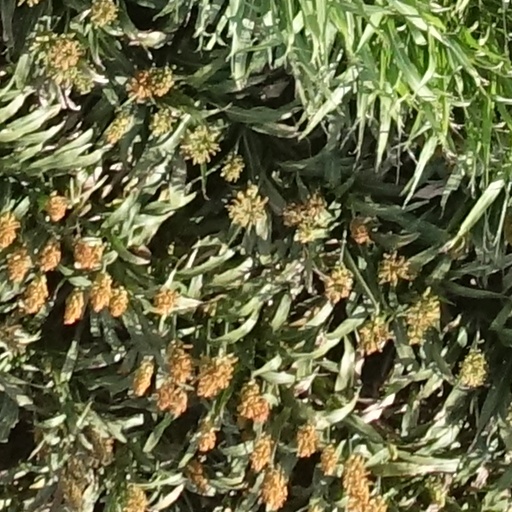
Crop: sorghum